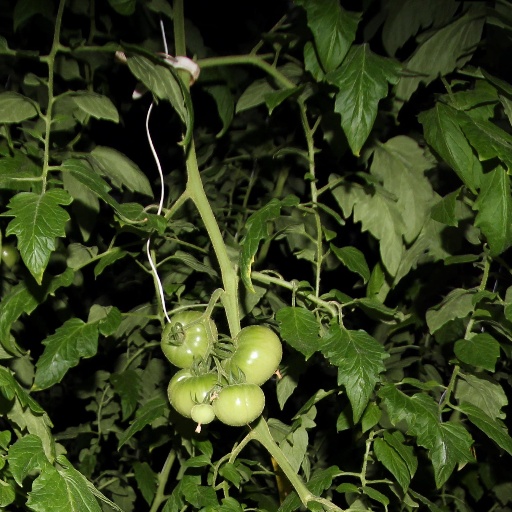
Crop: tomato